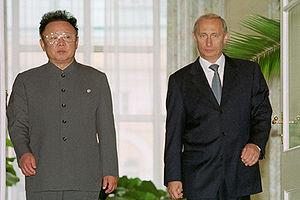
Kim Jong-il, né le 16 février 1941 ou 1942 et mort le 17 décembre 2011, est un homme d'État nord-coréen, dirigeant de la Corée du Nord de 1994 à sa mort en 2011.